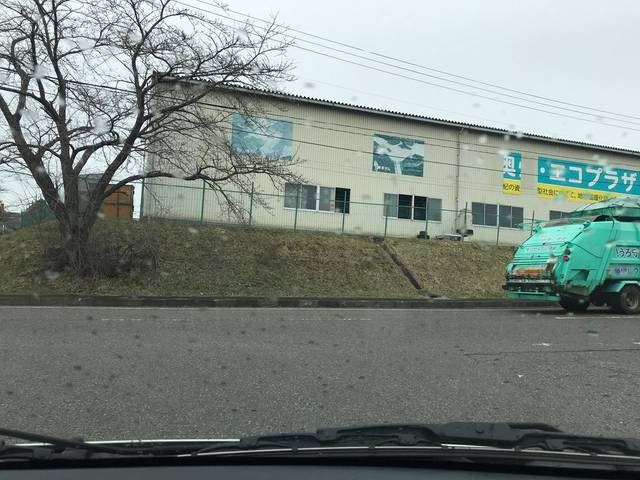
Region: Japan
Coordinates: 39.178, 141.113